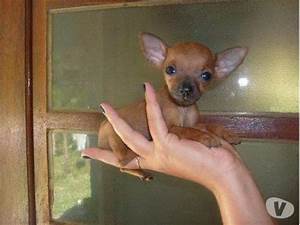
Label: dog